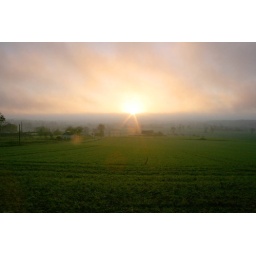
Misty dawn from the hill above my house in Brittany.